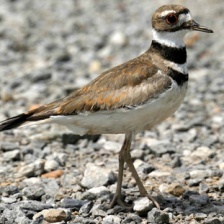
Species: KILLDEAR
Scientific name: CHARADRIUS VOCIFERUS